Ephesus

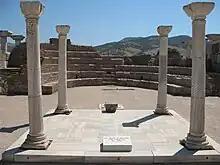
Tomb of John the Apostle at the Basilica of St. John.

The Temple of Artemis, one of the Seven Wonders of the Ancient World, once stood 418' by 239' with over 100 marble pillars each 56' high. The temple earned the city the title "Servant of the Goddess". Pliny tells us that the magnificent structure took 120 years to build, but it is now represented only by one inconspicuous column, revealed during an archaeological excavation by the British Museum in the 1870s. Some fragments of the frieze (which are insufficient to suggest the form of the original) and other small finds were removed – some to London and some to the İstanbul Archaeology Museums.